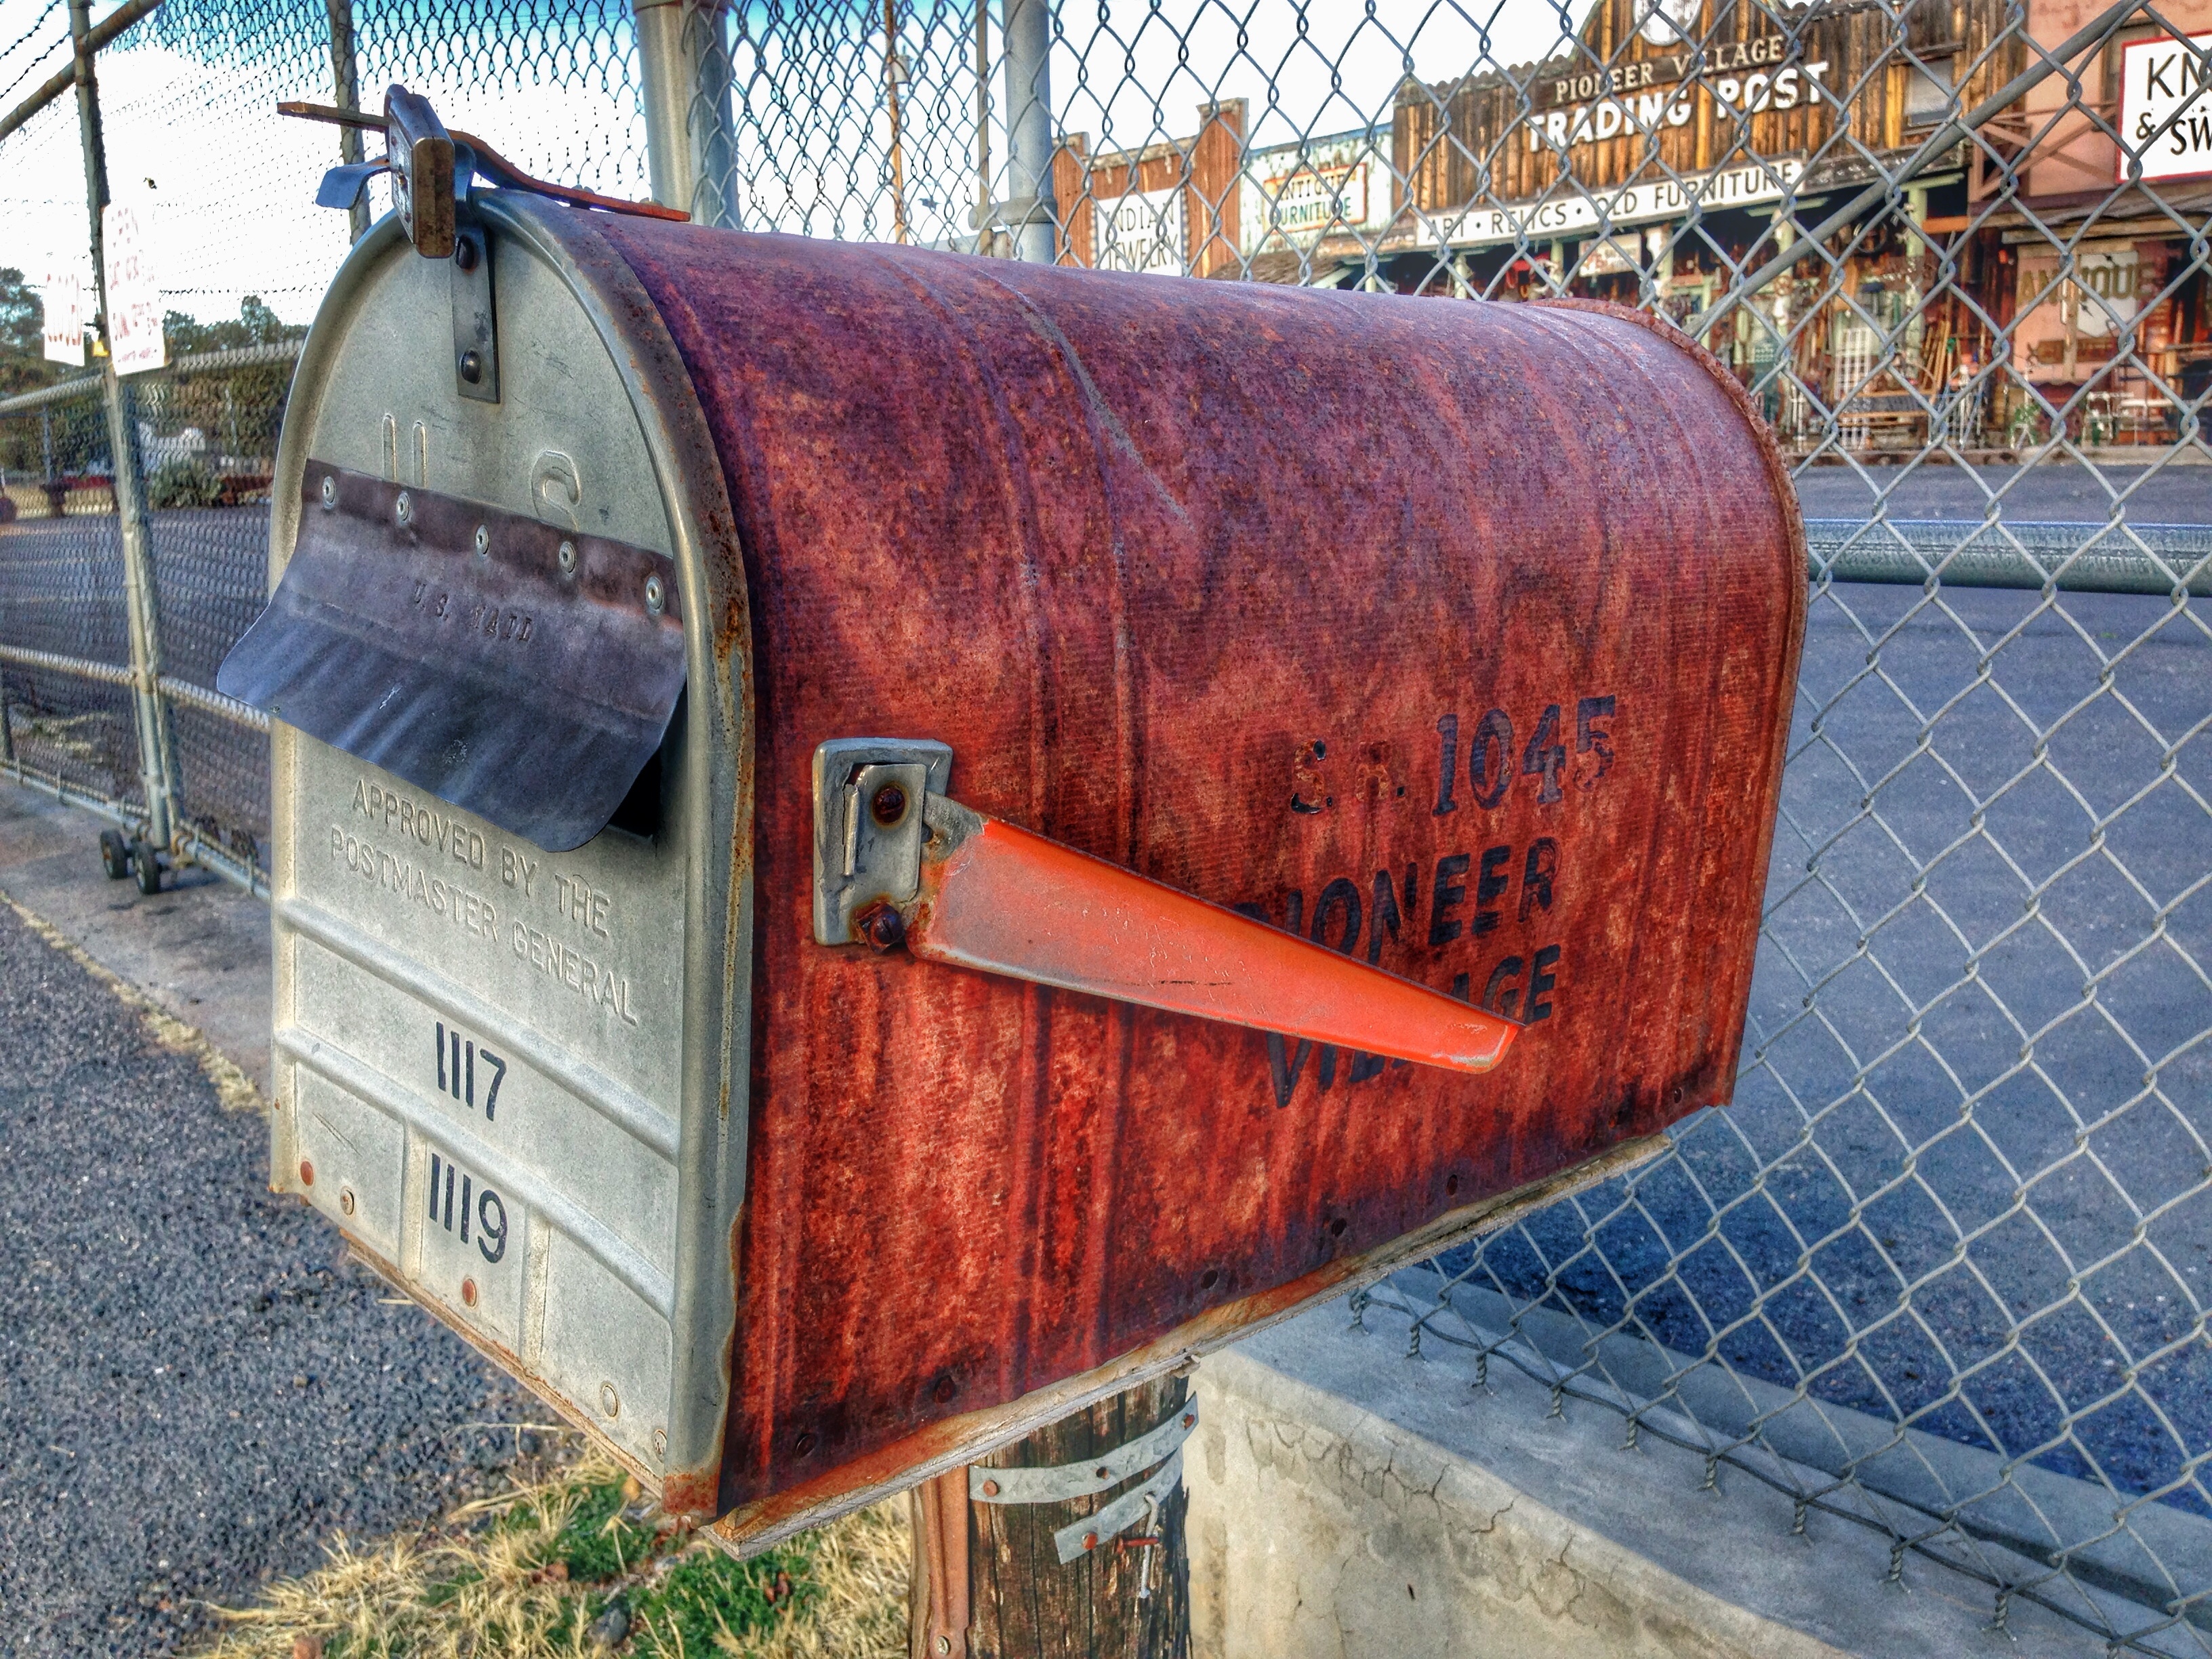
wood, transport, vehicle, man made object, rolling stock, railroad car